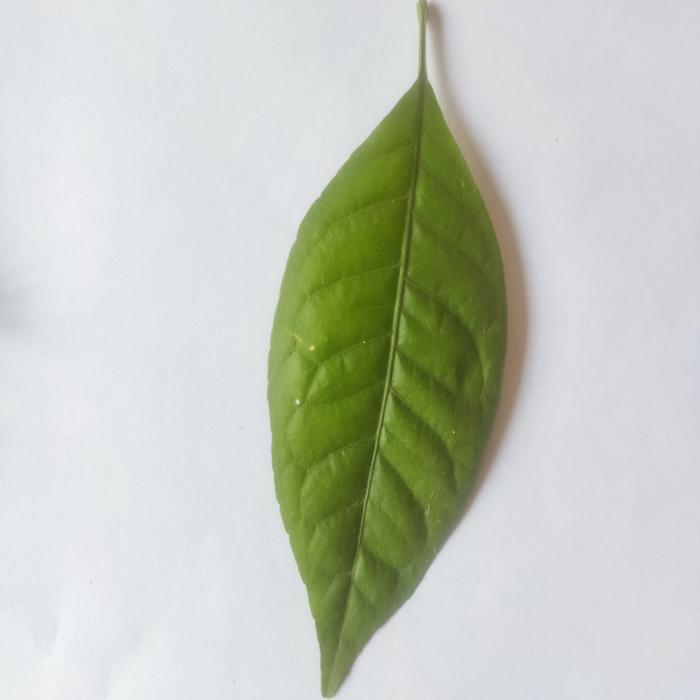
Crop: Aegle Marmelos
Leaf condition: Healthy_Leaf